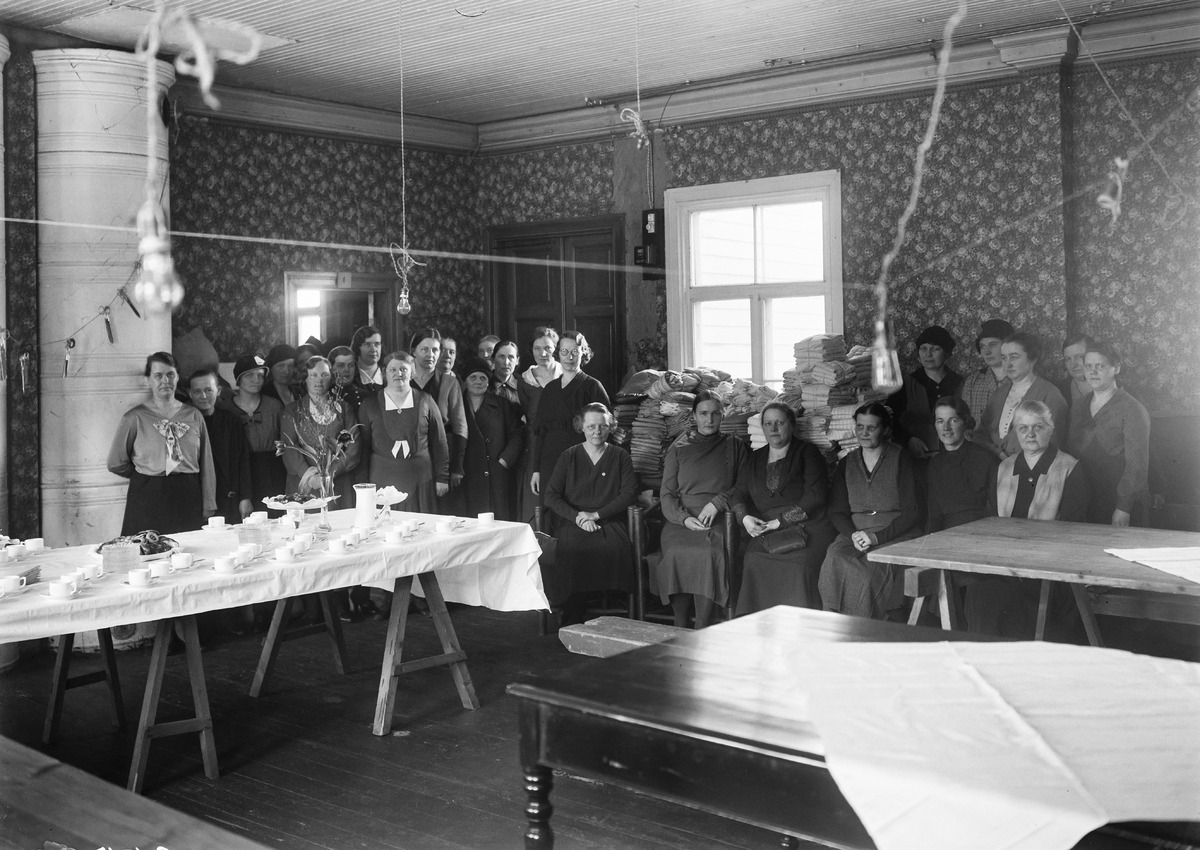
Suomen Punaisen Ristin Oulun läänin avustuskomitean vaatetusjaoston lopettajaistilaisuus
The ending event of the Finnish Red Cross's Oulu county relief committee's clothing division
sisällön kuvaus: Suomen Punaisen Ristin Oulun läänin avustuskomitean vaatetusjaoston lopettajaistilaisuus 8.4.1933. content description: The ending event of the Finnish Red Cross's Oulu county relief committee's clothing division on April 8, 1933.
Vuosi: 1933
Paikka: Suomi, Oulu, Suomi, Pohjois-Pohjanmaa, Oulu
Aiheet: Suomen Punainen Risti; ryhmäkuva; avustustoiminta; humanitarian aid; Finnish Red Cross